Wilfried Dietrich

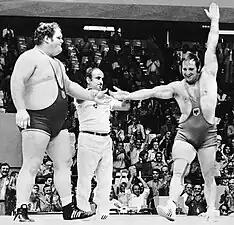
Taylor and Dietrich (right) at the 1972 Olympics

Wilfried Dietrich (14 October 1933 – 2 June 1992) was a German heavyweight wrestler. Between 1956 and 1972 he took part in five Olympics and six world championships, often entering both the freestyle and Greco-Roman wrestling contests – a feat unmatched by any other wrestler. He won five Olympic and five world championship medals, becoming an Olympic (1960), World (1961) and European champion (1967). Between 1955 and 1962 he won all his freestyle bouts.